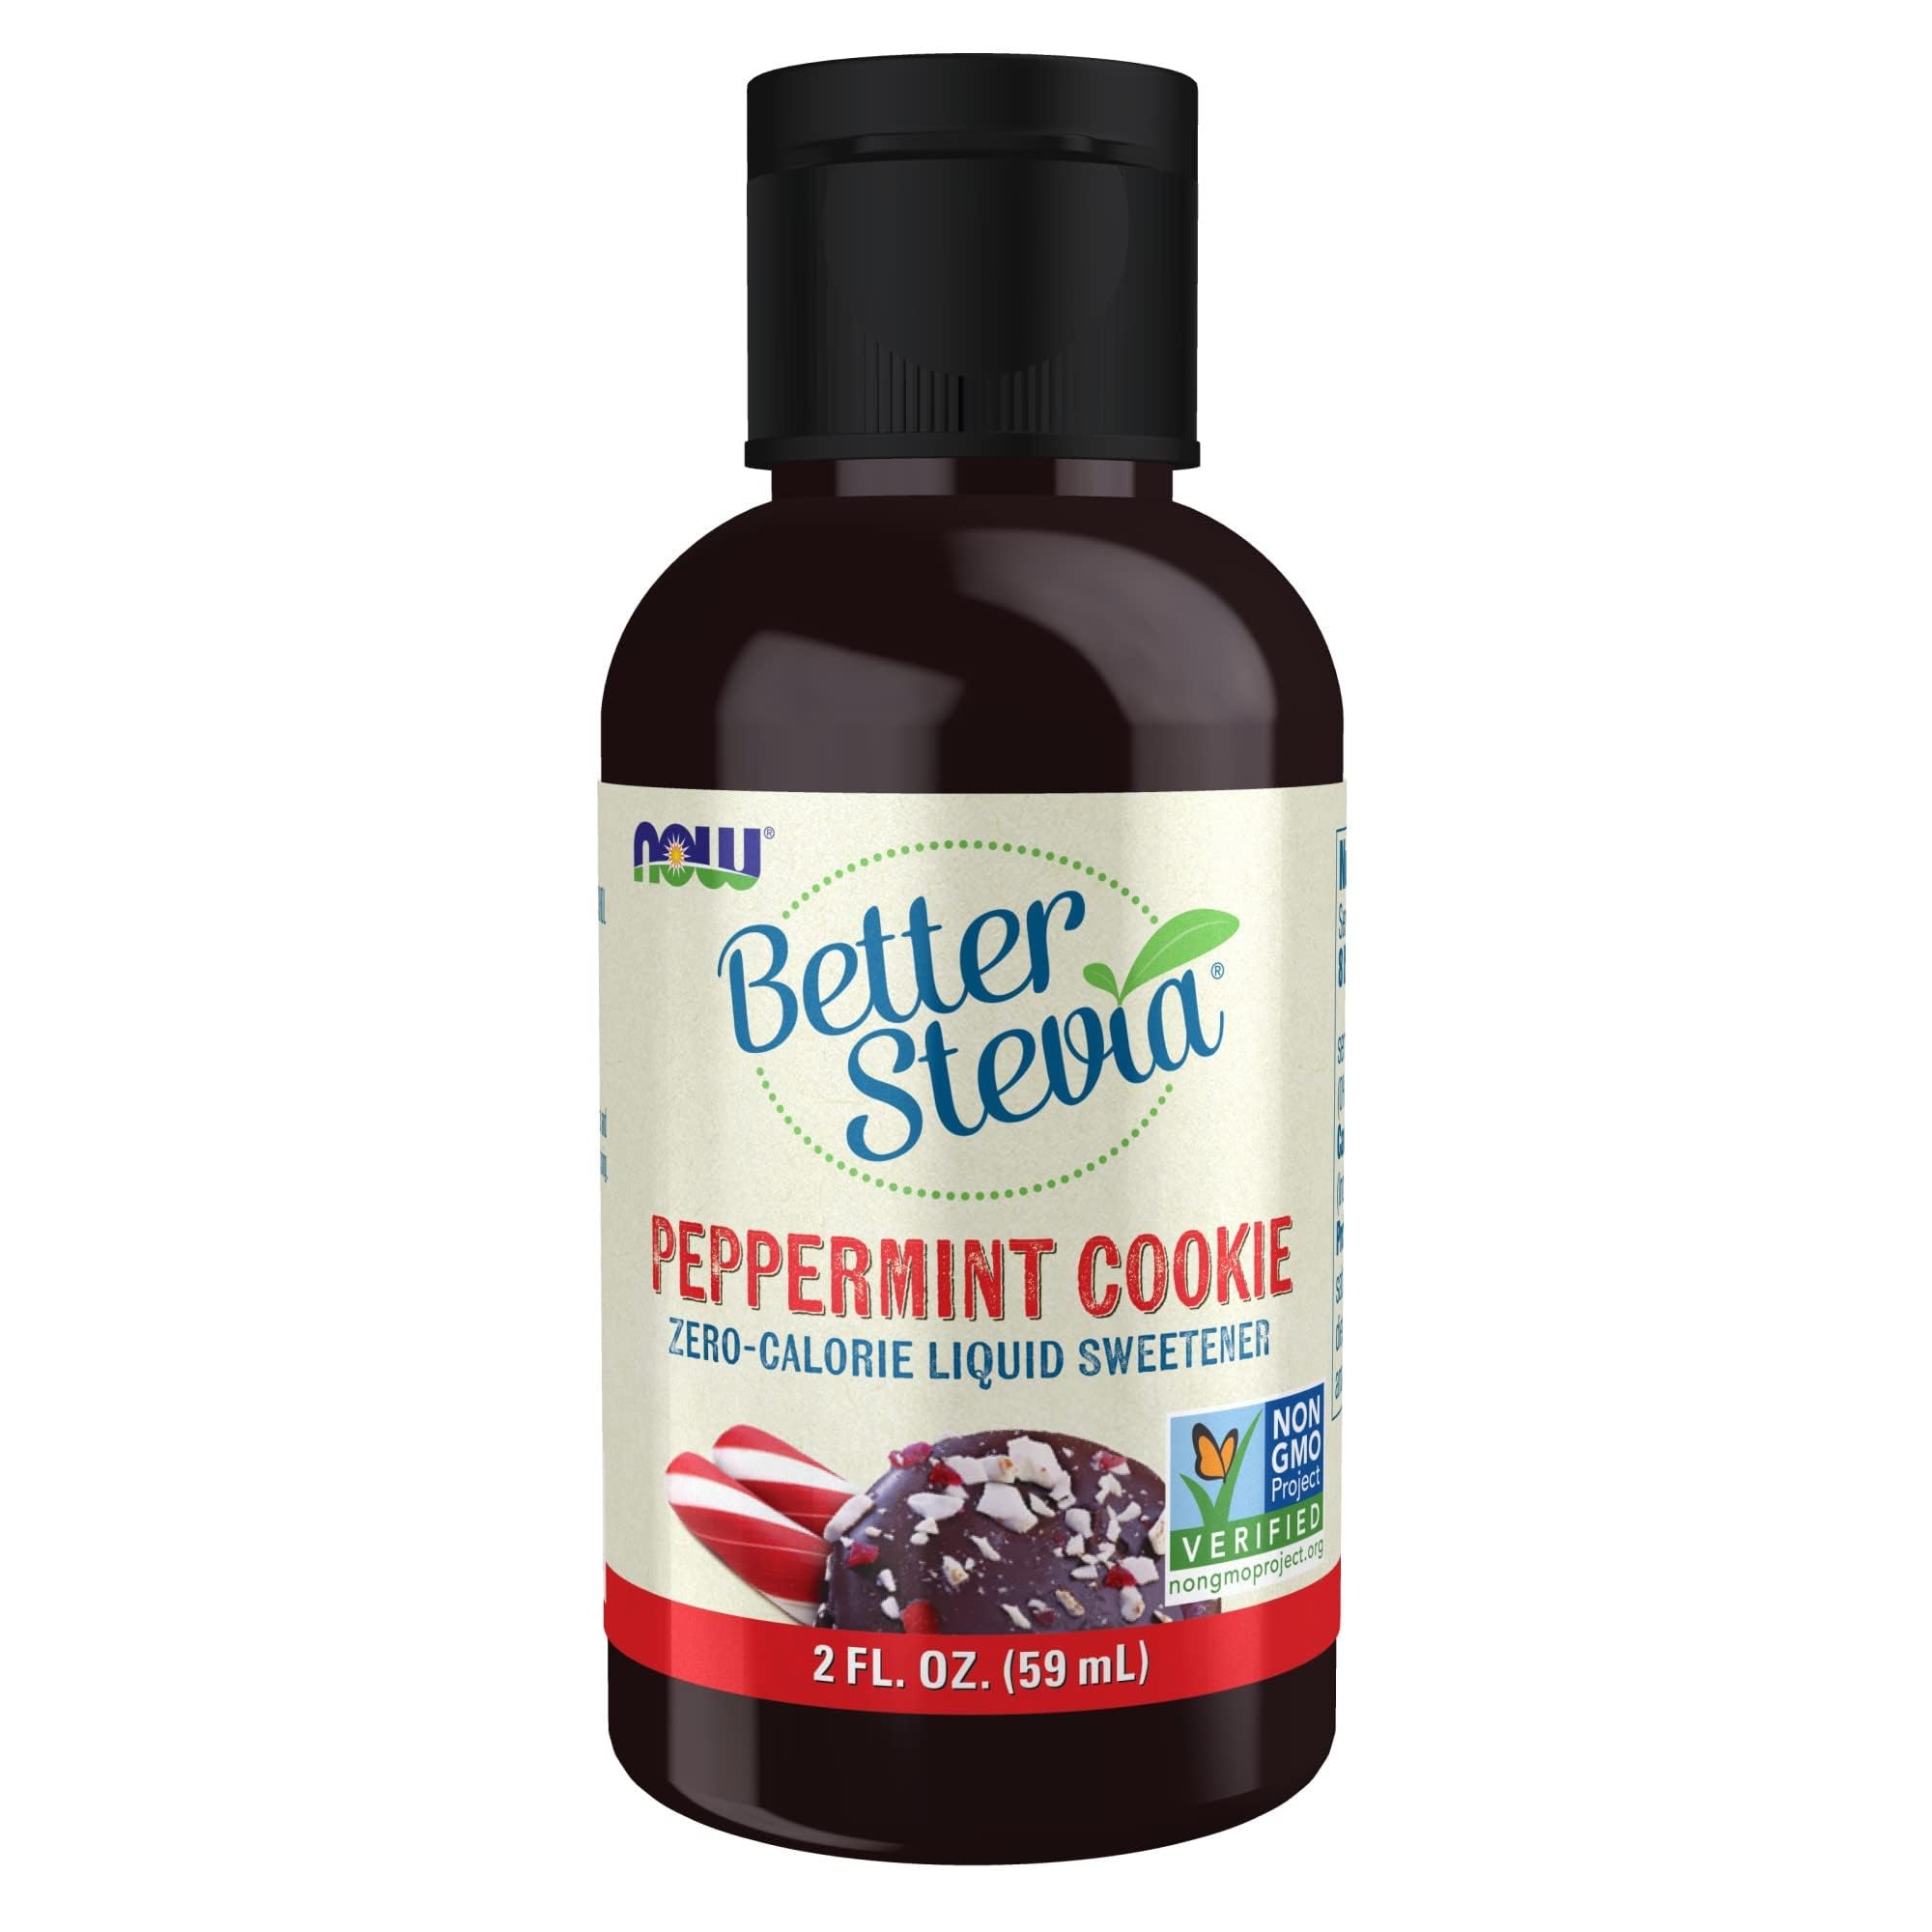
Item Name: NOW Foods BetterStevia Peppermint Cookie Zero-Calorie Liquid Sweetener, Keto Friendly, Suitable for Diabetics, No Erythritol, 2-Ounce
Bullet Point 1: Peppermint Cookie Flavor; Non-GMO Project Verified; Made with Organic Stevia
Bullet Point 2: Low-Glycemic Impact; Suitable for Diabetics; Keto Friendly
Bullet Point 3: Gluten Free; Kosher; Non-GMO Project Verified; Vegan/Vegetarian; Sugar Free
Bullet Point 4: Over 200 servings per bottle; Use in hot or cold beverages
Bullet Point 5: Packaged in the USA by a family owned and operated company since 1968
Value: 2.0
Unit: Fl Oz

Price: 8.8